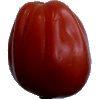
Label: Tomato Heart 1